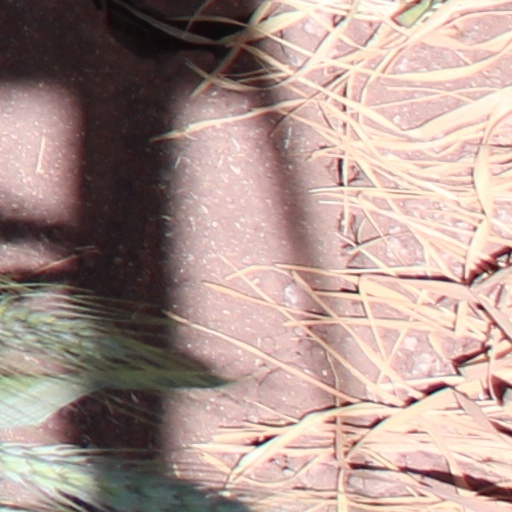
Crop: wheat